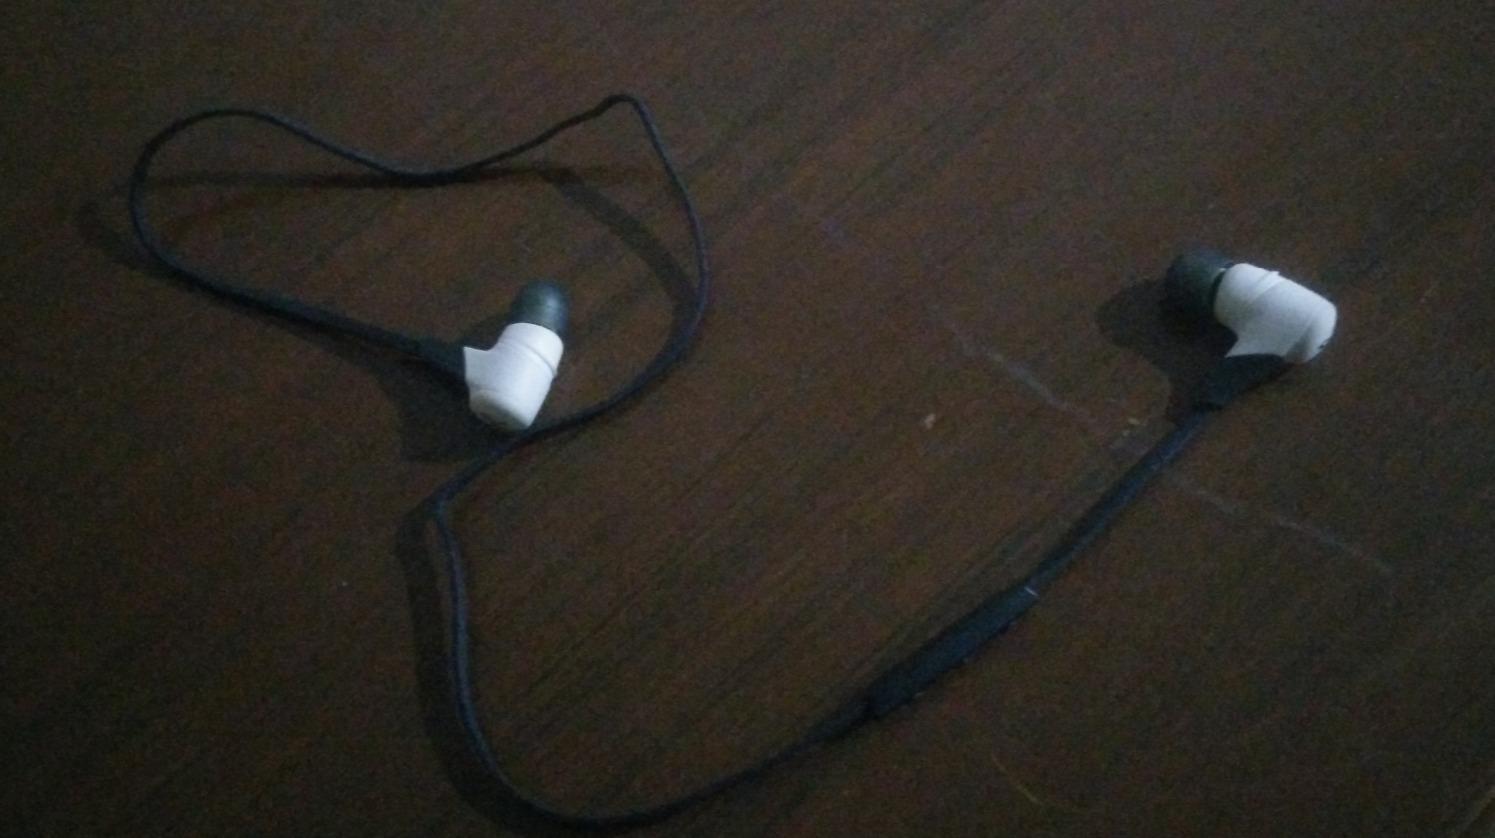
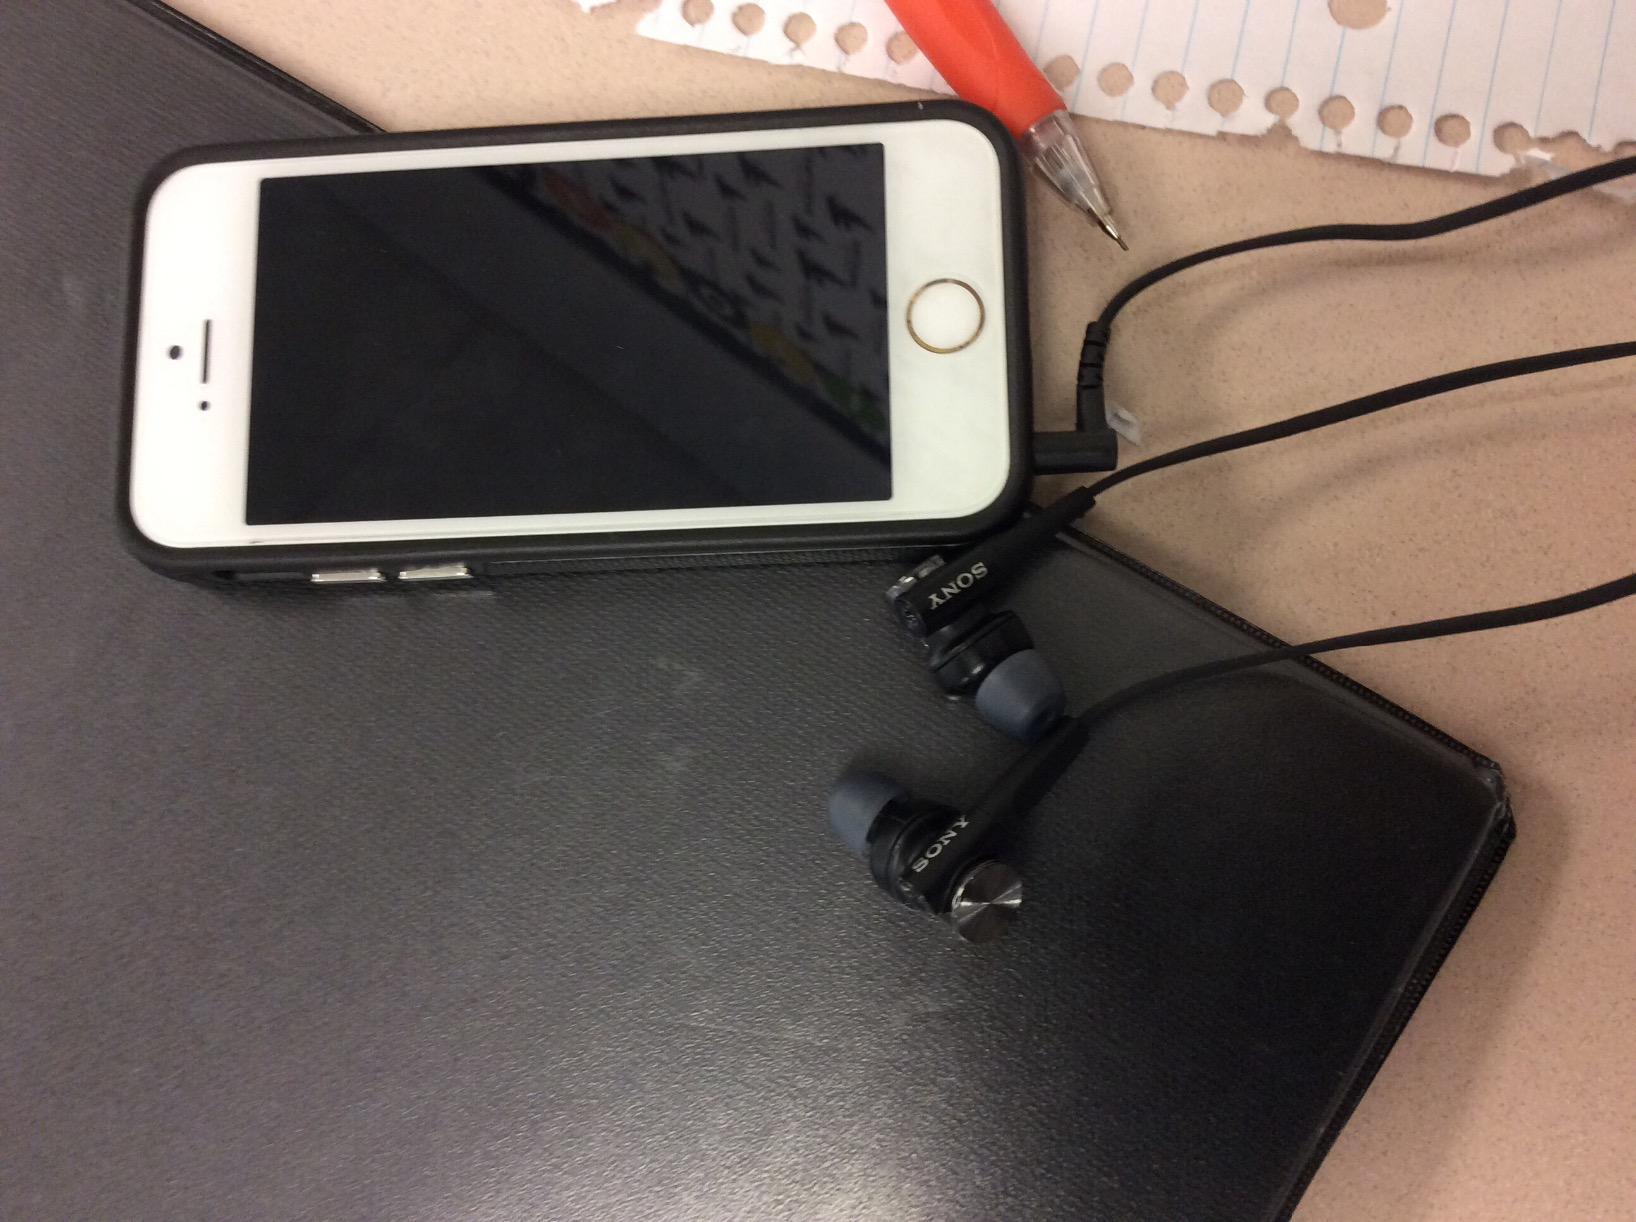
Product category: headphones
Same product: no